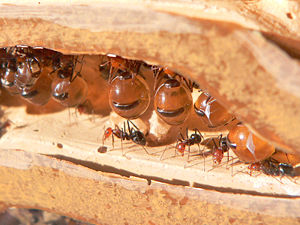
Honningmyre
Honningmyrer
Honningmyre er en type af myrer, som bl.a lever i Australien.